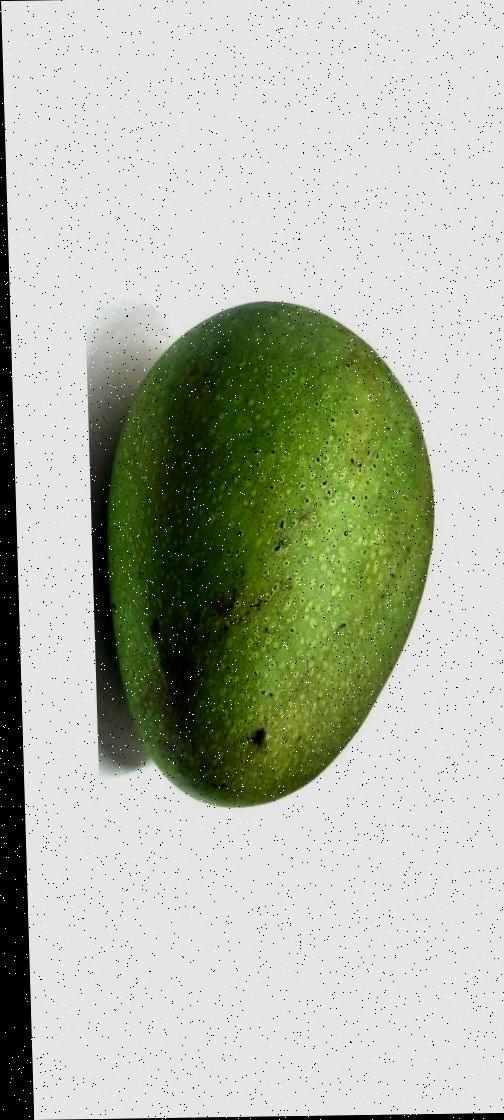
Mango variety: Ashshina Zhinuk